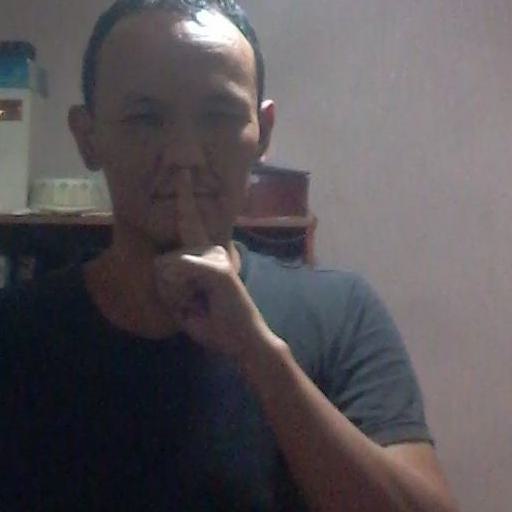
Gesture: mute